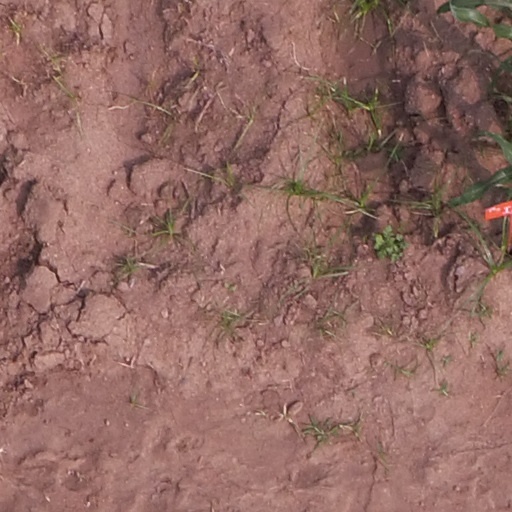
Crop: maize; corn